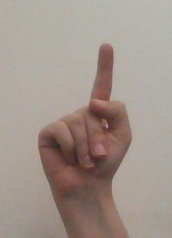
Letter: bb